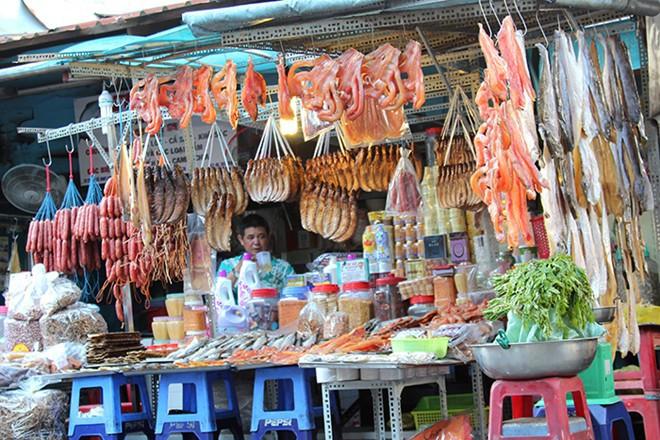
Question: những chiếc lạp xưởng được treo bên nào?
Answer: những chiếc lạp xưởng được treo bên trái